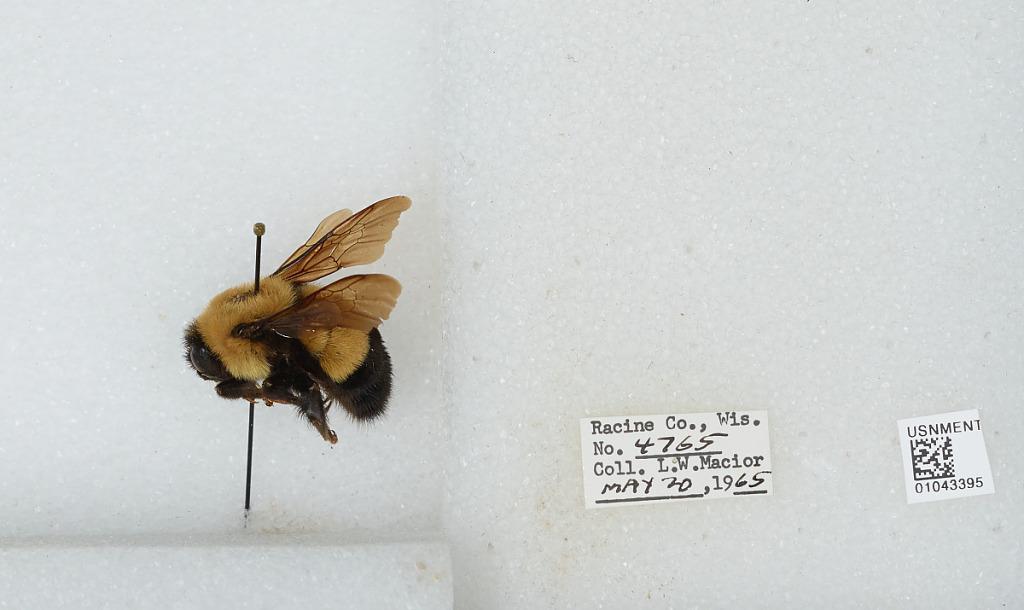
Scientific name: Bombus (Bombus) affinis Cresson
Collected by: L. Macior
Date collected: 1965-5-20
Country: United States
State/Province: Wisconsin
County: Racine
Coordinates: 42.78, -87.76